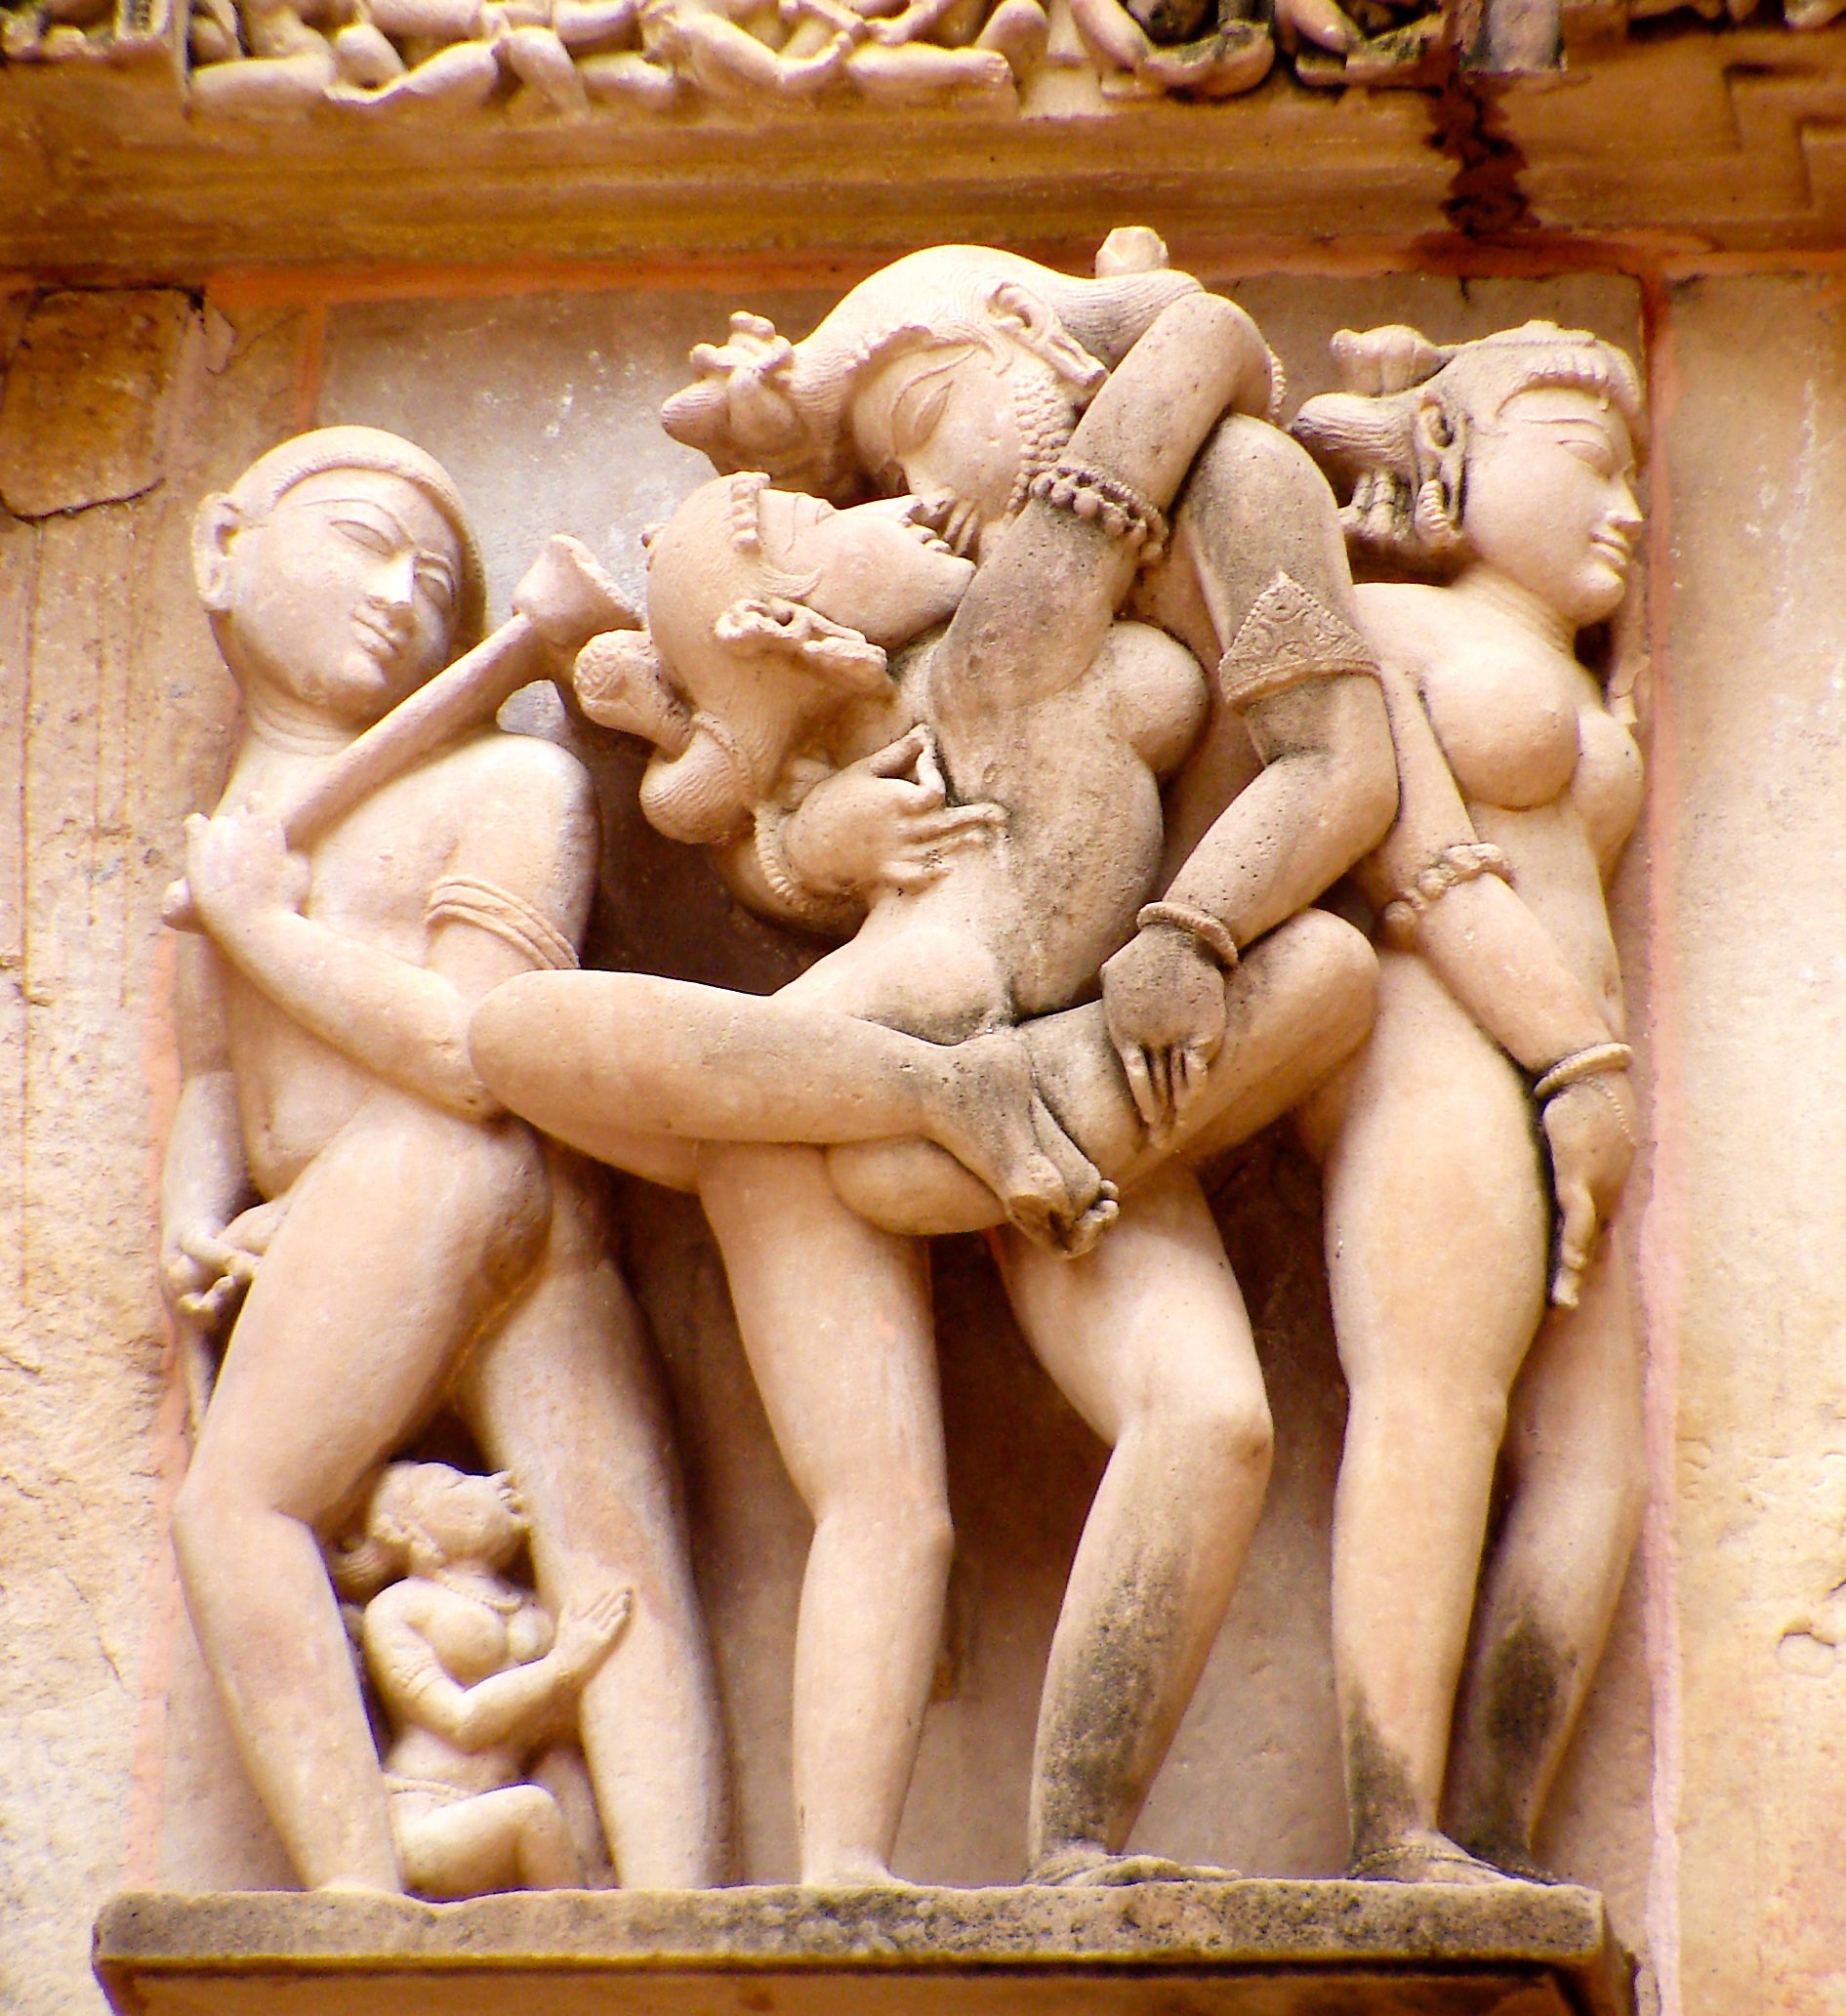
hand, travel, statue, sculpture, art, temple, india, carving, relief, mythology, stone carving, khajuraho, ancient history, classical sculpture, erotic literature, religions